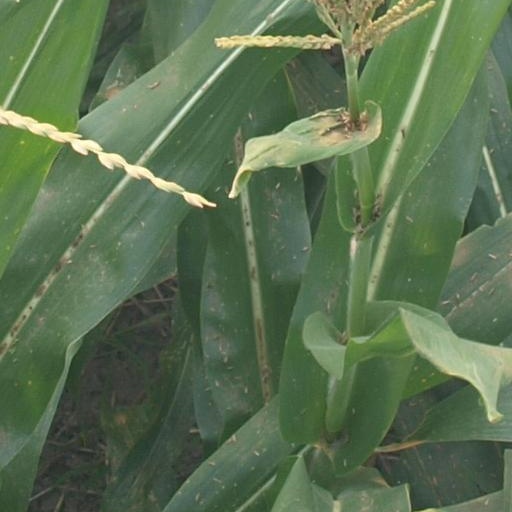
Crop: maize; corn